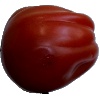
Label: Tomato Heart 1